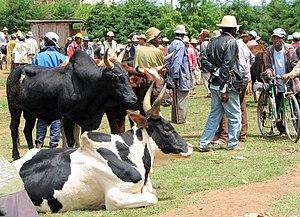
Zébus au marché de Ambatolampy, Madagascar
Le zébu est un bovidé domestique descendant d'une sous-espèce indienne de l'aurochs. Le mot zébu vient du tibétain « zeba » signifiant étymologiquement « bosse ».
Zébu Overseas Board ou ZOB, dénommé avec autodérision par ses fondateurs, est un organisme de micro-crédit aux ambitions sociales : faire de la location-vente de zébus et d'autres animaux pour aider au développement d'entreprises familiales malgaches.